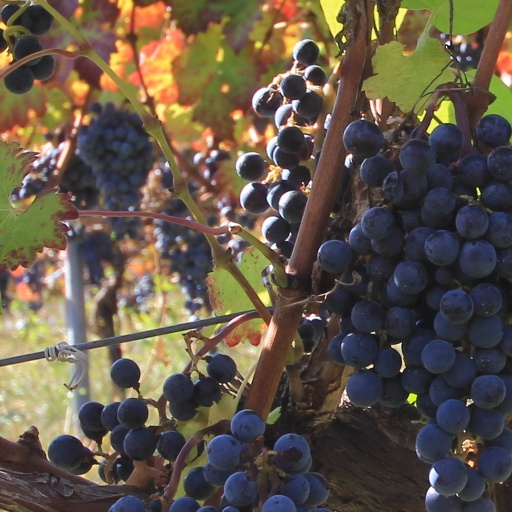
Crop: grape